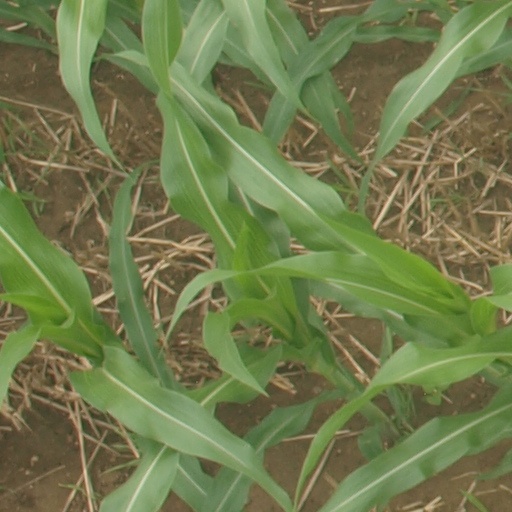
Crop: maize; corn